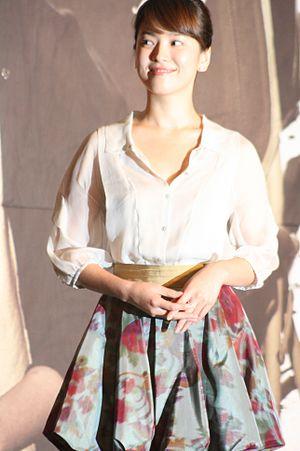
Song Hye-kyo, née le 22 novembre 1981 à Daegu, est une actrice et mannequin sud-coréenne. Elle est connue pour son rôle dans Autumn in My Heart, Full House et That Winter, The Wind Blows Descendants of the Sun.